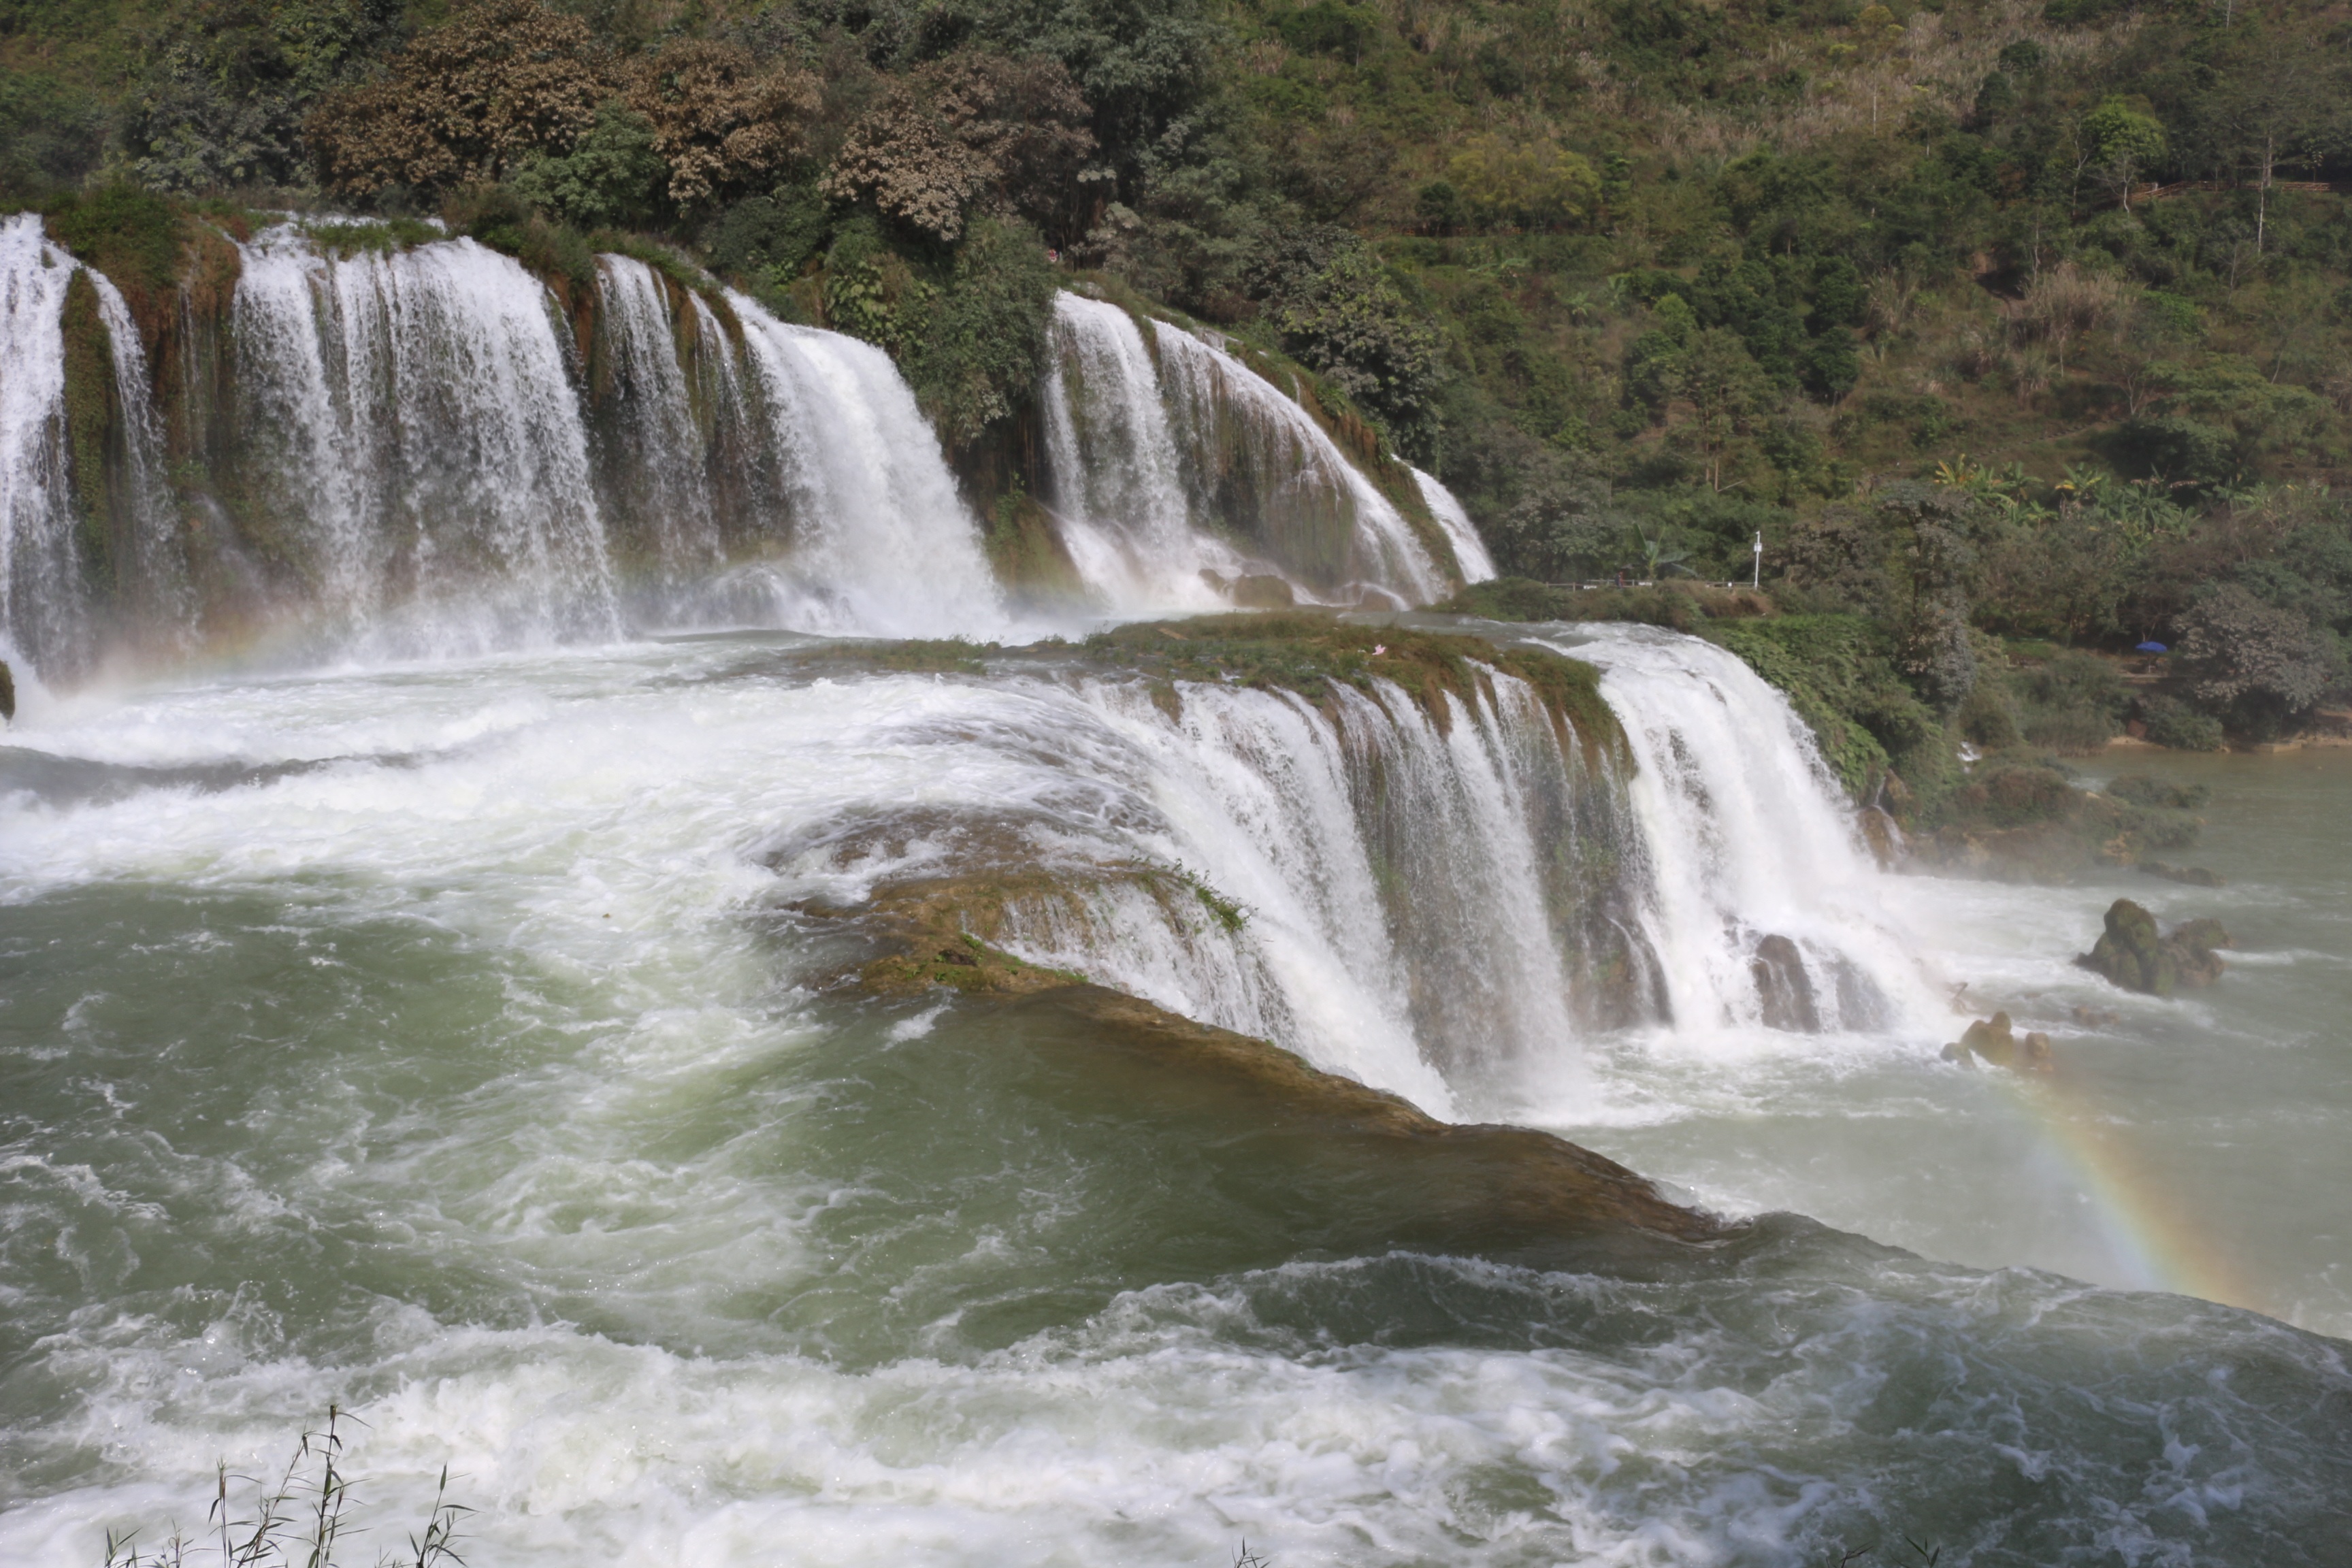
water, waterfall, wave, river, stream, natural, rapid, body of water, wasserfall, vietnam, water feature, watercourse, detian, high by, wind wave, detian falls